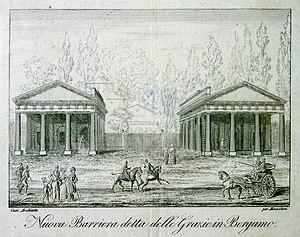
La Porta Nuova est une porte monumentale de la ville de Bergame en Italie.